Kherson Art Museum

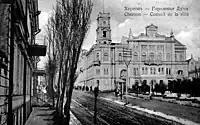
City Duma (Council) of Kherson. (Postcard, bef 1917)

The museum is housed in Kherson's former city hall. Constructed 1905–1906, the building was specifically designed to house the city's administrative offices, including the mayor's office, the city orphans' court and the city public bank. It continues to be both one of the best-known symbols of the city and "a treasury of the city's spiritual heritage."